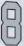
Number: 8